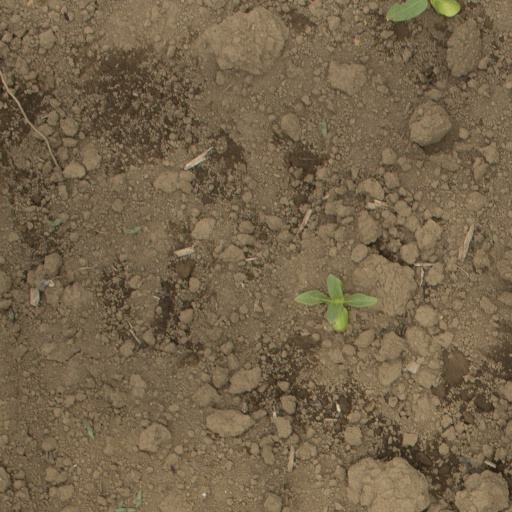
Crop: Jerusalem artichoke